Logophoricity

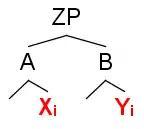
Node X is in the backward co-reference domain of node Y if there are two further nodes, A and B, such that A predicates B, A dominates X, and B dominates Y.

When a verb selects a subjunctive complement, the subjunctive mood is not limited to that single clause. If the (structurally) higher verb takes a subjunctive complement, then the subjunctive mood can "trickle down" to the bottom of the tree, even if the intervening verbs often take indicative complements. Example 14) below illustrates this effect. When the indicative clause "veit" 'know' is embedded under a verb like "segja" 'say', the subjunctive mood trickles down and allows the reflexive to bind with the matrix subject.